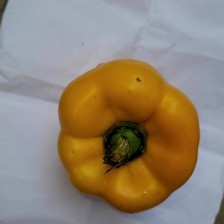
Label: capsicum